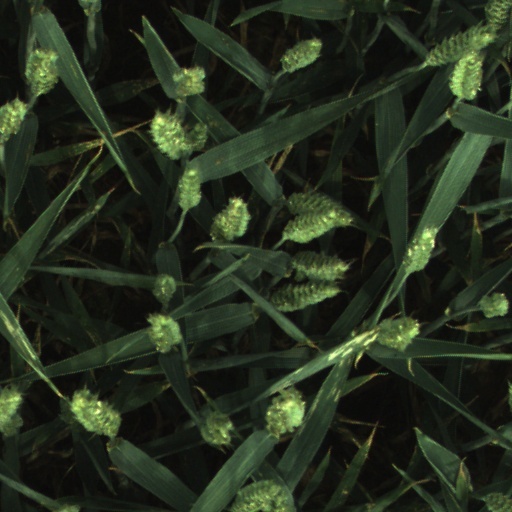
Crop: wheat